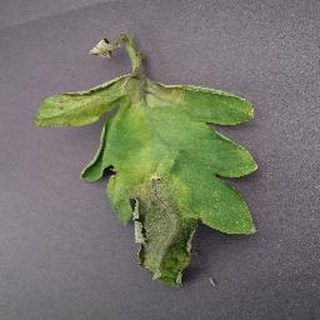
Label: tomato_late_blight